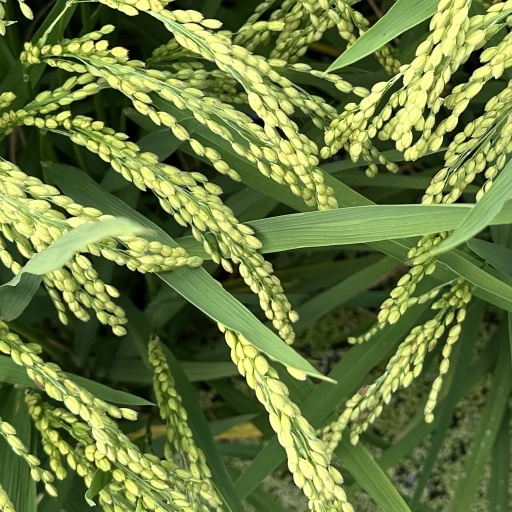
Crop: rice